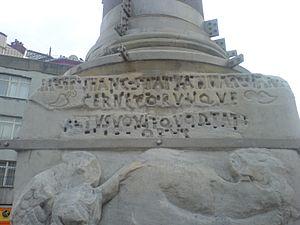
La colonne de Marcien est un monument érigé à Constantinople par le praefectus urbi Tatianus et dédié à l'empereur byzantin Marcien.